Tulip

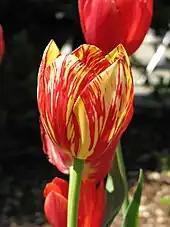
Variegation produced by the tulip breaking virus

The tulip's flowers are usually large and are actinomorphic (radially symmetric) and hermaphrodite (contain both male (androecium) and female (gynoecium) characteristics), generally erect, or more rarely pendulous, and are arranged more usually as a single terminal flower, or when pluriflor as two to three (e.g. "Tulipa turkestanica"), but up to four, flowers on the end of a floriferous stem (scape), which is single arising from amongst the basal leaf rosette.